Electric vehicle battery

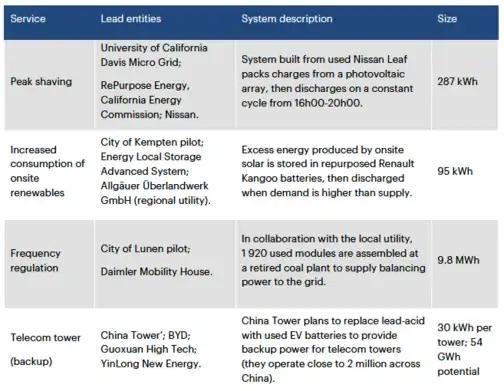
Examples of storage projects using second-life EV batteries. Adapted from Awan

There are mainly three stages during the manufacturing process of EV batteries: materials manufacturing, cell manufacturing and integration, as shown in Manufacturing process of EV batteries graph in grey, green and orange color respectively. This shown process does not include manufacturing of cell hardware, i.e. casings and current collectors. During the materials manufacturing process, the active material, conductivity additives, polymer binder and solvent are mixed first. After this, they are coated on the current collectors ready for the drying process. During this stage, the methods of making active materials depend on the electrode and the chemistry.